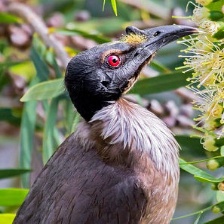
Species: NOISY FRIARBIRD
Scientific name: PHILEMON CORNICULATUS